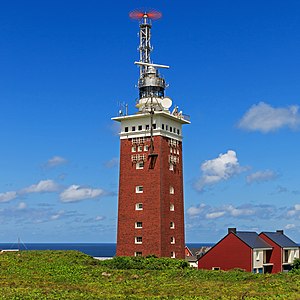
Helgoland / Galleri
Helgoland er en nordfrisisk ø og tilhørende by i det nordlige Tyskland, beliggende 70 km nordvest for Elbens munding i Nordsøen. Helgoland er 1,7 km² stor og har 1472 indbyggere. Øen hører under den holstenske Pinneberg kreds i delstaten Slesvig-Holsten.